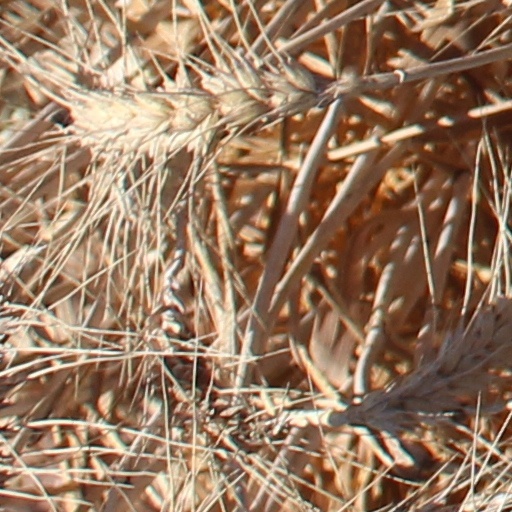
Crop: wheat